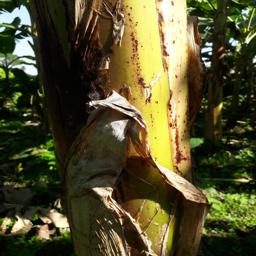
Label: PSEUDOSTEM WEEVIL